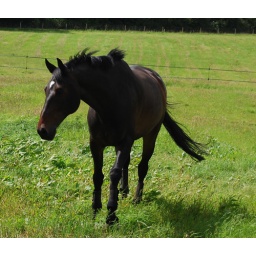
Closeup of horse in field at the top of Nan Clark's Lane, Summer 2008